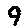
Label: 9